Rosecroft Raceway

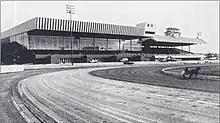
Picture of Rosecroft's track and old grandstand. A horse is racing on the track. To the right, there are several rows of bleachers with a metal tent above for protection.

In September 1947, a meeting was held about bringing a harness racetrack to Maryland, specifically Prince George's County, and Rosecroft was chosen to be the site. William E. Miller—a future harness racing Immortal and horse breeder—founded Rosecroft Raceway in 1949. It was the first raceway to be owned by horse owners, horse trainers, and jockeys. Rosecroft was originally the WE Miller Stables and was located next to the Rosecroft Stock Farm, where horses were bred. The racetrack cost $800,000 to construct and was "first class in every respect". "The Washington Post" estimated a crowd of 12,000 on its opening day of May 26, 1949, but rain cancelled the races. Rosecroft's first night of racing was May 27, 1949 when 6,000 people showed up and $164,501 was wagered. The handle was the second-highest ever recorded for a night trotting track on an opening night.